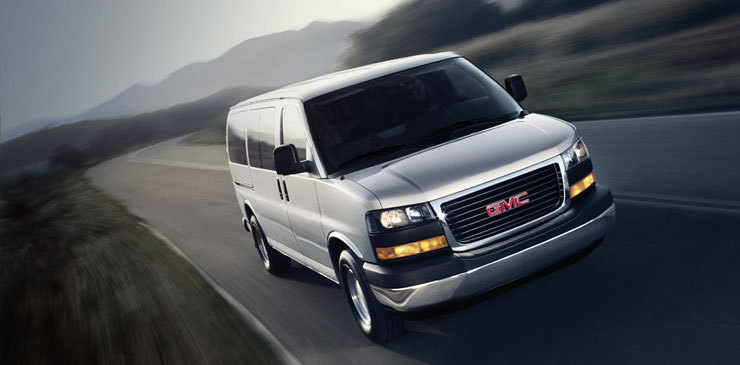
Car model: 2012 GMC Savana Van